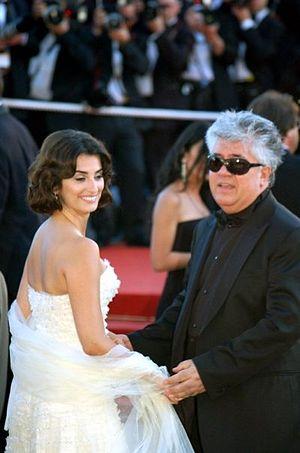
Penélope Cruz &amp